Blackley

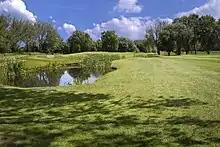
The course at Blackley

The award-winning Blackley Golf Club has occupied its present site close to the M60 motorway since 1937. The club celebrated its centenary in 2007, and a new clubhouse opened in 2009. The clubhouse offers use for wedding receptions and private hire. There is a golf shop, open to club members and the public.